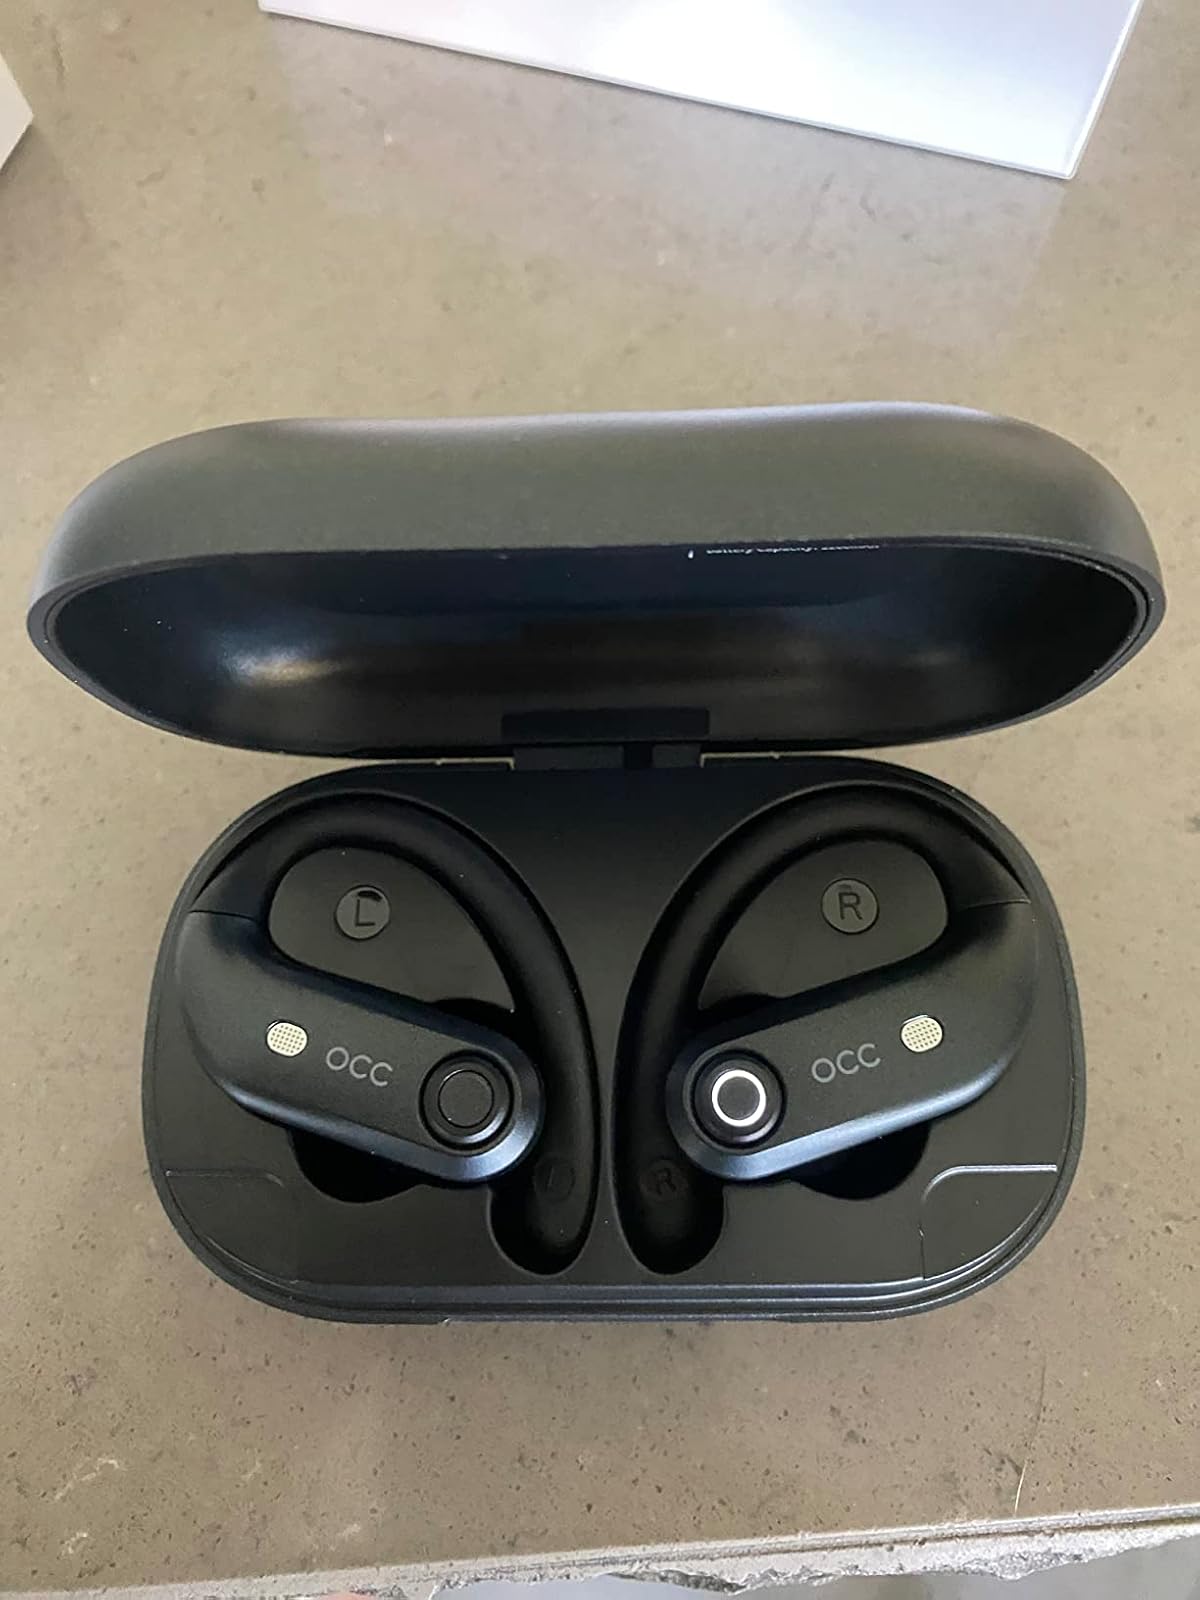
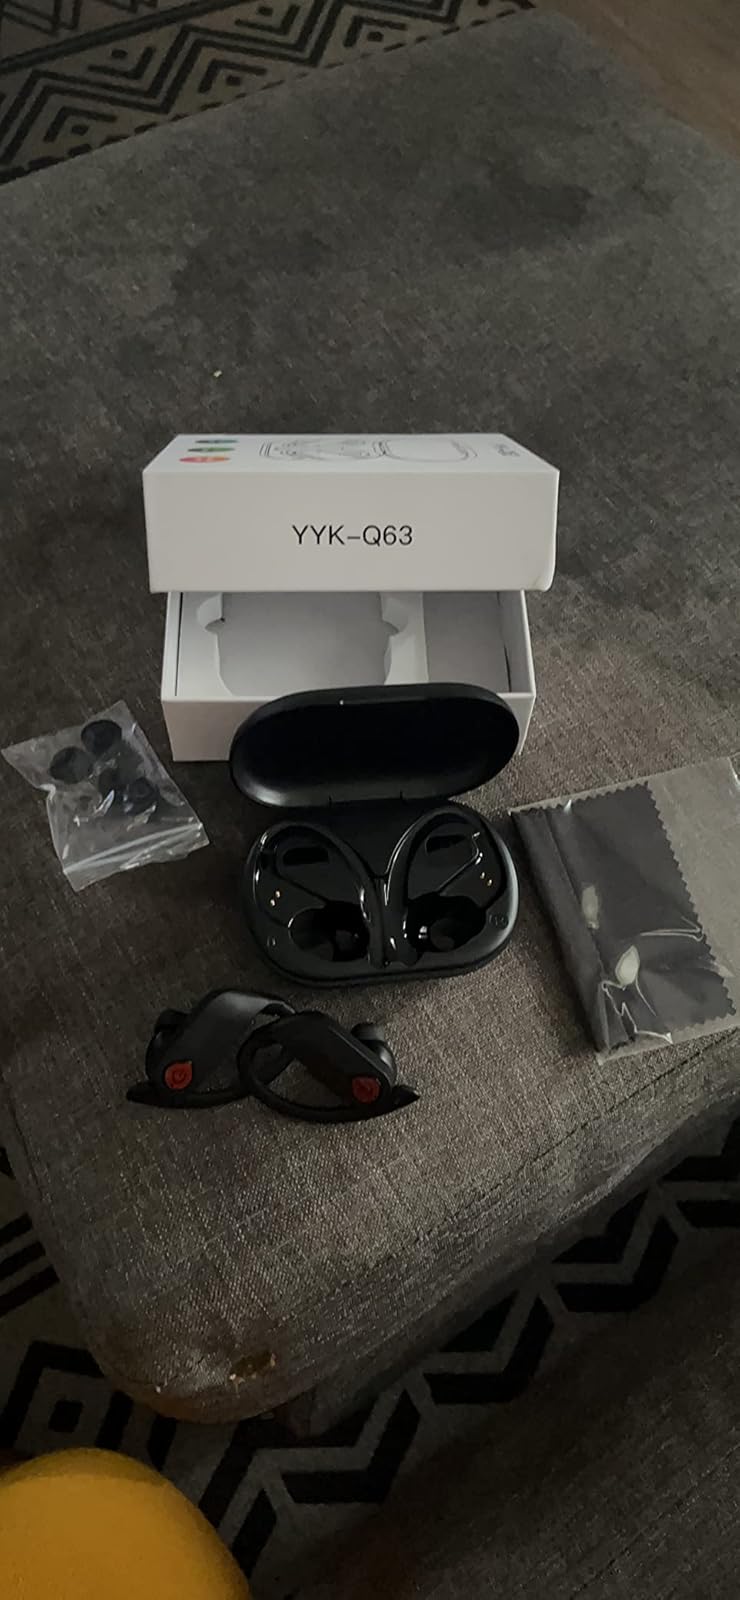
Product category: earbuds
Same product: no